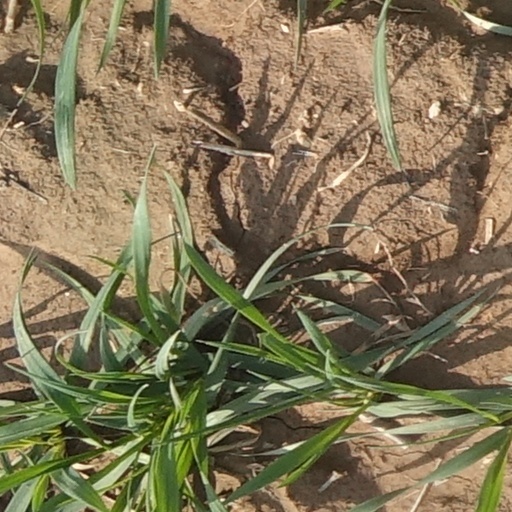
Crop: wheat